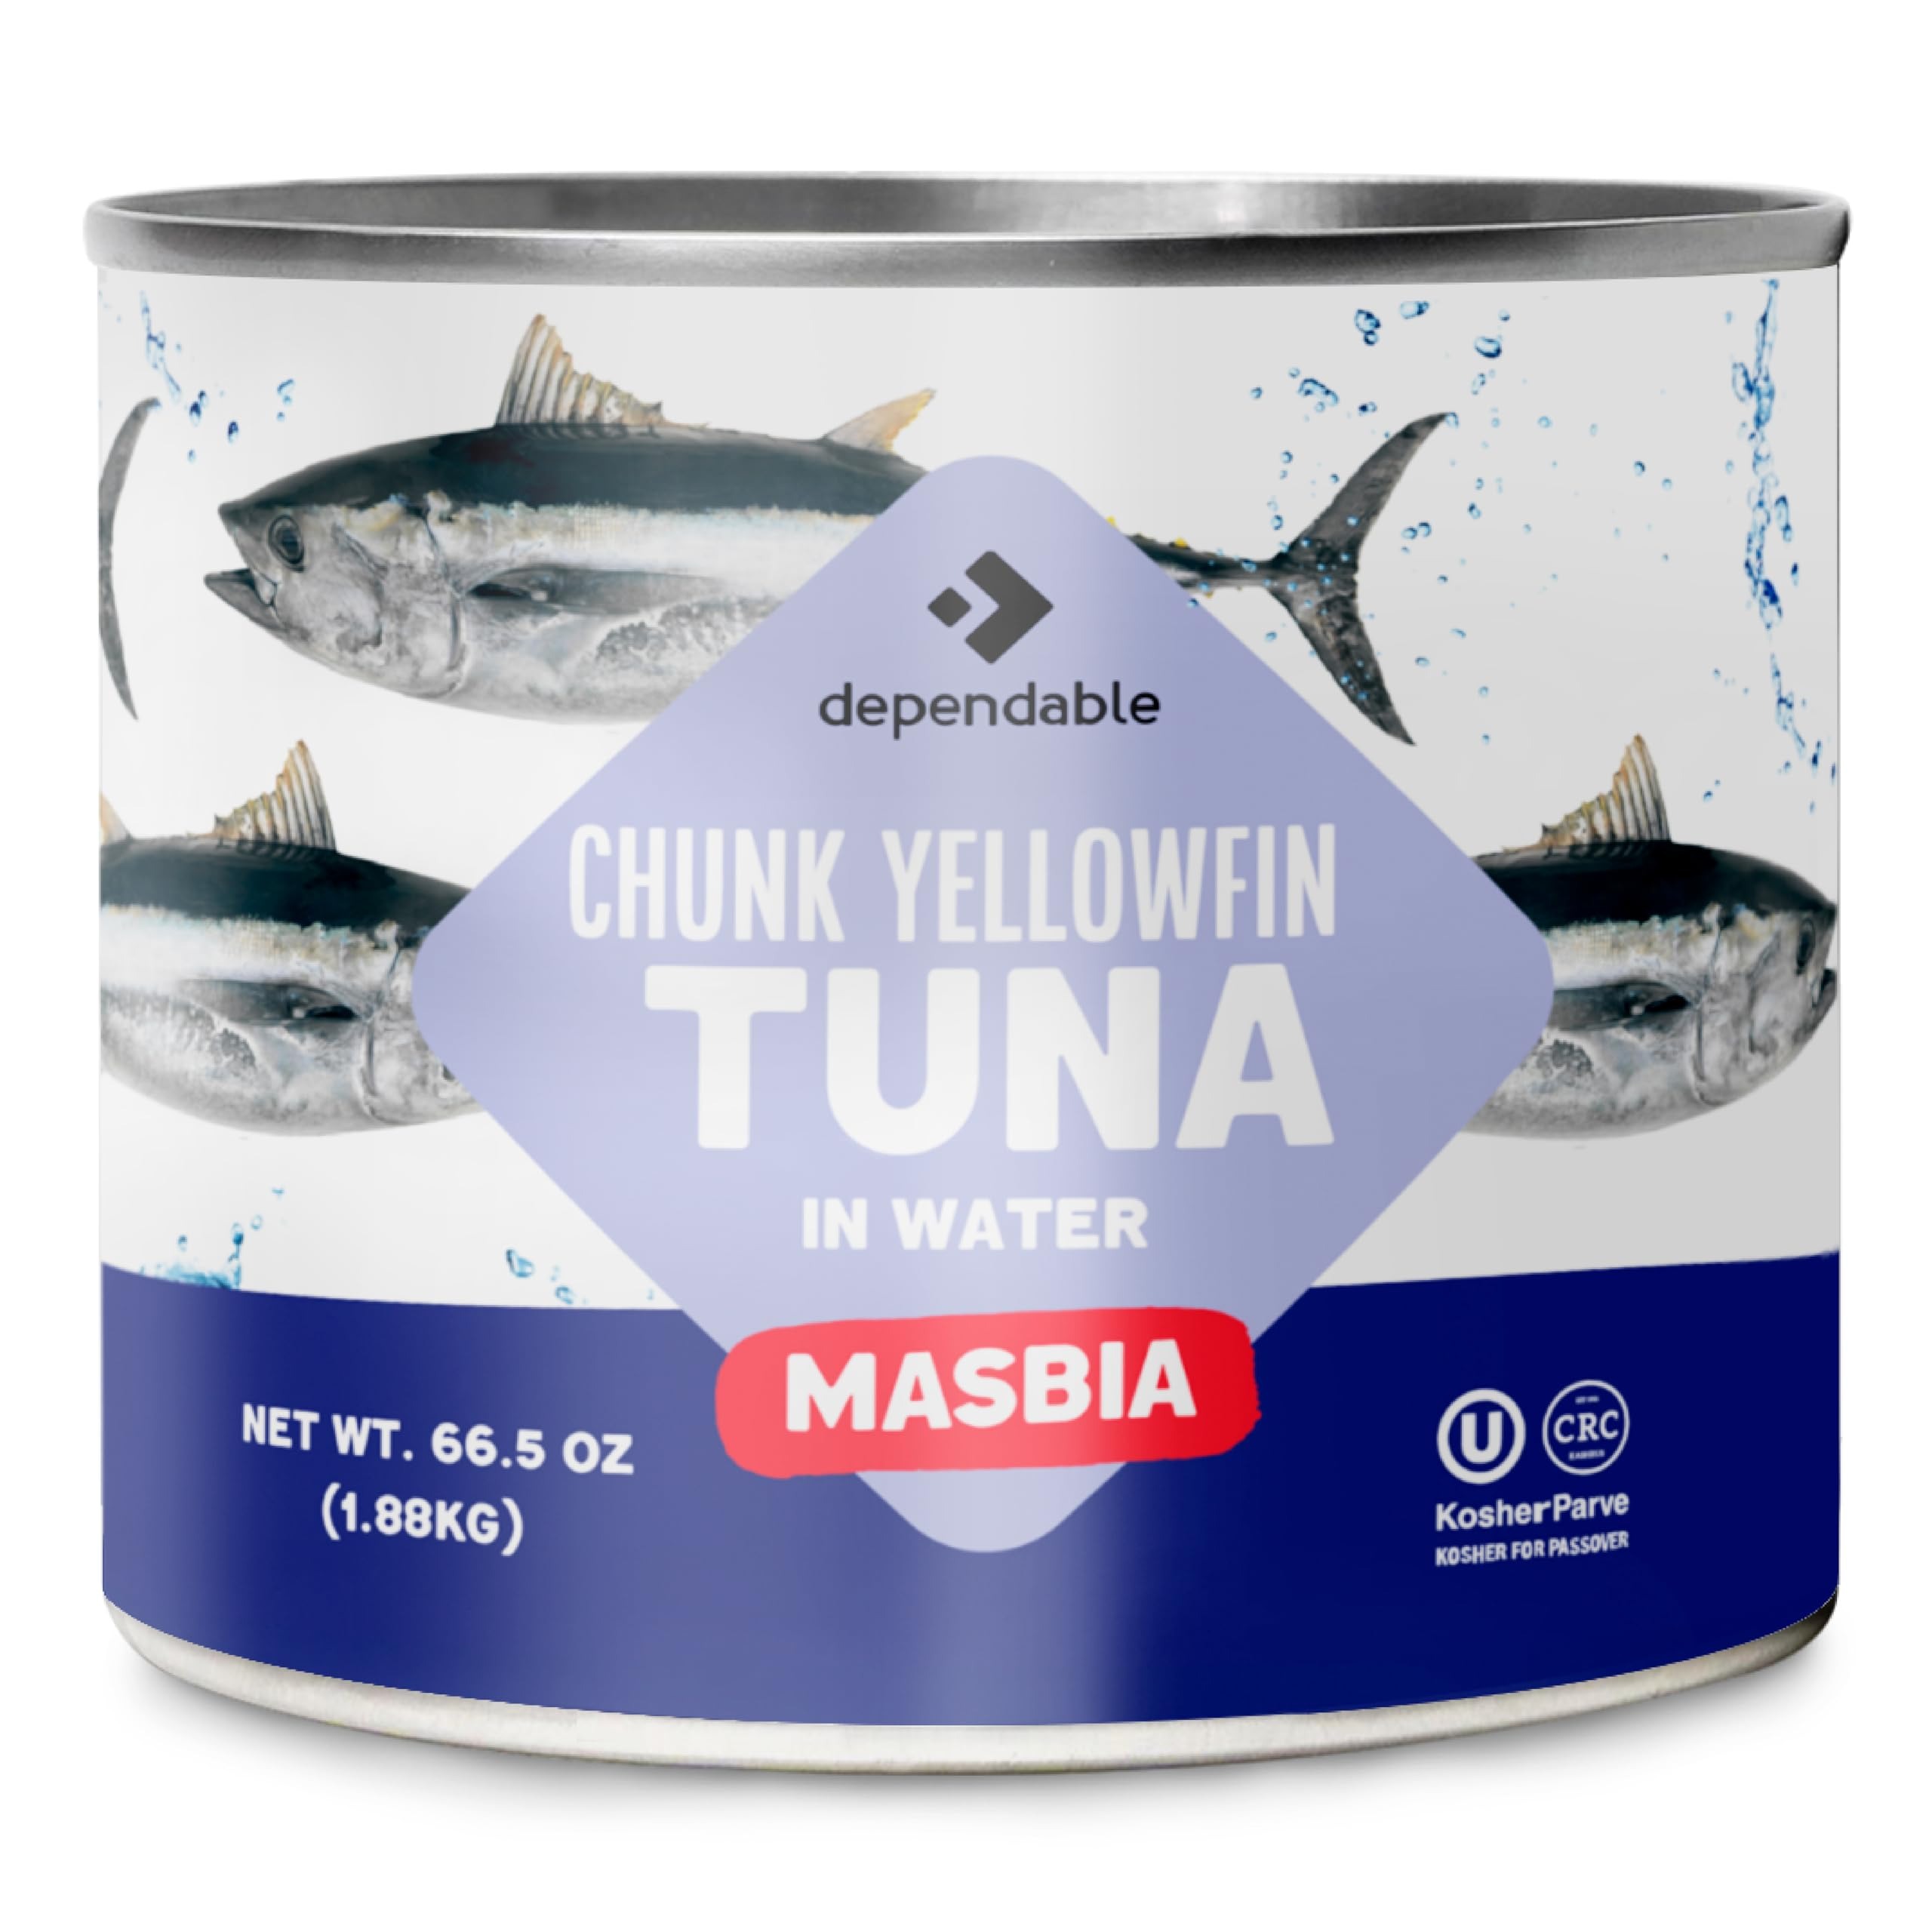
Item Name: Dependable Food Chunk Yellowfin Tuna in Water - Bulk 66.5 oz. Can, Wild Caught, Dolphin Safe, Low Mercury | Kosher Certified
Bullet Point 1: Premium Quality: Dependable Food Chunk Yellowfin Tuna, packed in water, guarantees superior taste and freshness.
Bullet Point 2: Bulk Quantity: Stock up with our generous 66.5 oz. can, perfect for households, events, and catering needs.
Bullet Point 3: Sustainable Sourcing: Our tuna is responsibly wild caught and dolphin safe, supporting ethical fishing practices.
Bullet Point 4: Low Mercury Levels: Rigorous quality checks ensure our tuna remains low in mercury, prioritizing your health and safety.
Bullet Point 5: Kosher Certification: Trust in our Kosher certified Chunk Yellowfin Tuna for adherence to dietary standards and religious requirements.
Product Description: Indulge in the exquisite taste of Dependable Food Chunk Yellowfin Tuna, meticulously sourced and packed to preserve its premium quality. Our 66.5 oz. bulk can provides convenience without compromising on excellence, ideal for households, events, and commercial kitchens. We are committed to sustainability and ethical fishing practices. Our tuna is wild caught, adhering to dolphin-safe methods to protect marine life and preserve natural ecosystems. With stringent quality controls, our tuna maintains low mercury levels, ensuring a safe and wholesome dining experience for you and your family. Dependable Food Chunk Yellowfin Tuna is Kosher certified, meeting the strict standards of dietary laws and religious observances. Whether used in salads, sandwiches, or casseroles, our tuna adds a touch of luxury to any dish, elevating your culinary creations with its rich flavor and purity. Experience the unparalleled freshness and versatility of Dependable Food Chunk Yellowfin Tuna in Water today. Discover a world of culinary possibilities with every bite, and savor the unmatched quality that defines our premium tuna.
Value: 66.5
Unit: Ounce

Price: 26.99